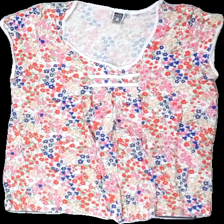
View: front
Type: Top
Category: Ladies
Brand: Isolde
Colors: Multicolor, Blue, Pink, Green
Material: 100% Viscose
Pattern: Floral print
Cut: Regular, C-collar
Size: XL
Season: Summer
Price range: <50
Recommended usage: Recycle